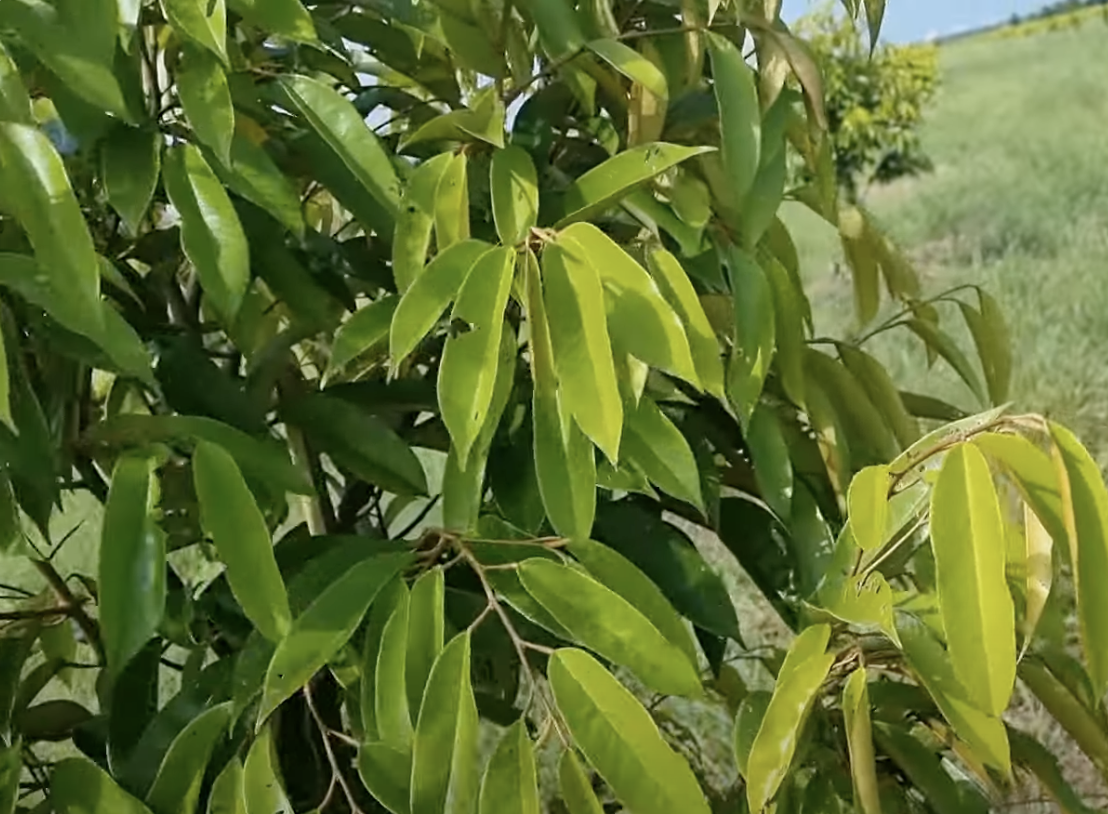
Label: yellow_leaf